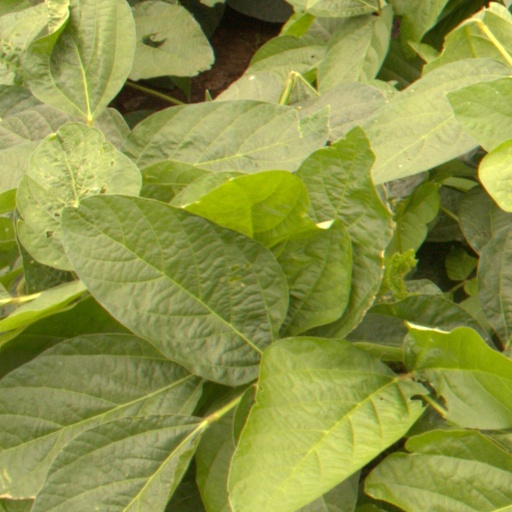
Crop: soybean